My Friend Pinto

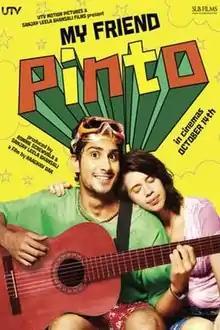
Theatrical release poster

My Friend Pinto is a 2011 Indian Hindi-language musical comedy film written and directed by Raaghav Dar, in his feature-length directorial debut. It stars Prateik Babbar as Michael Pinto, a well intentioned simpleton and follows his misadventures over the course of New Year's Eve in Mumbai. Produced by Sanjay Leela Bhansali and Ronnie Screwvala, and distributed by UTV Motion Pictures, it has elements of picaresque, slapstick comedy and multiple musical sequences. The film features Kalki Koechlin, Arjun Mathur, Shruti Seth, Makarand Deshpande, Rajendranath Zutshi and Divya Dutta in supporting roles.